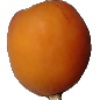
Label: Apricot 1